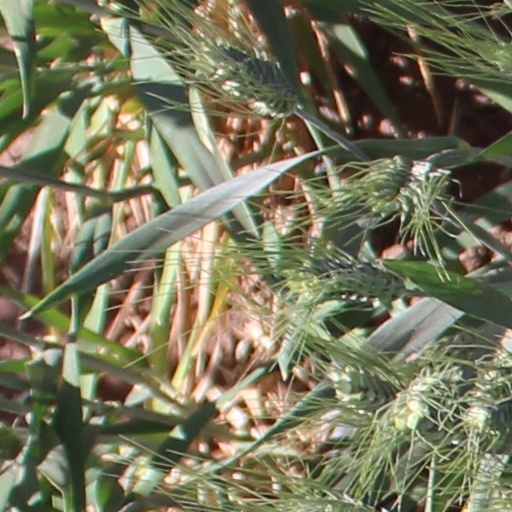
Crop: wheat